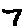
Label: 7